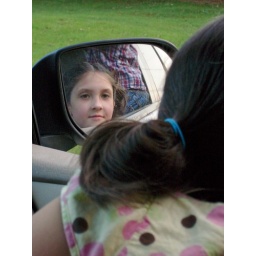
the girl in the mirror 3